Alcazaba of Mérida

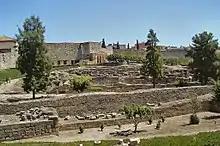

The Alcazaba of Mérida is a ninth-century Muslim fortification in Mérida, Spain. Like other historical edifices in the city, it is part of the UNESCO Heritage List.